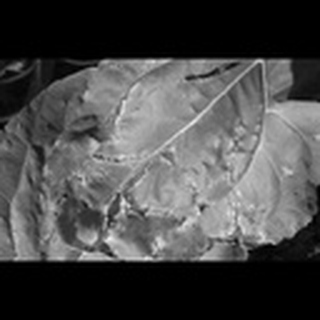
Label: cotton_bacterial_blight